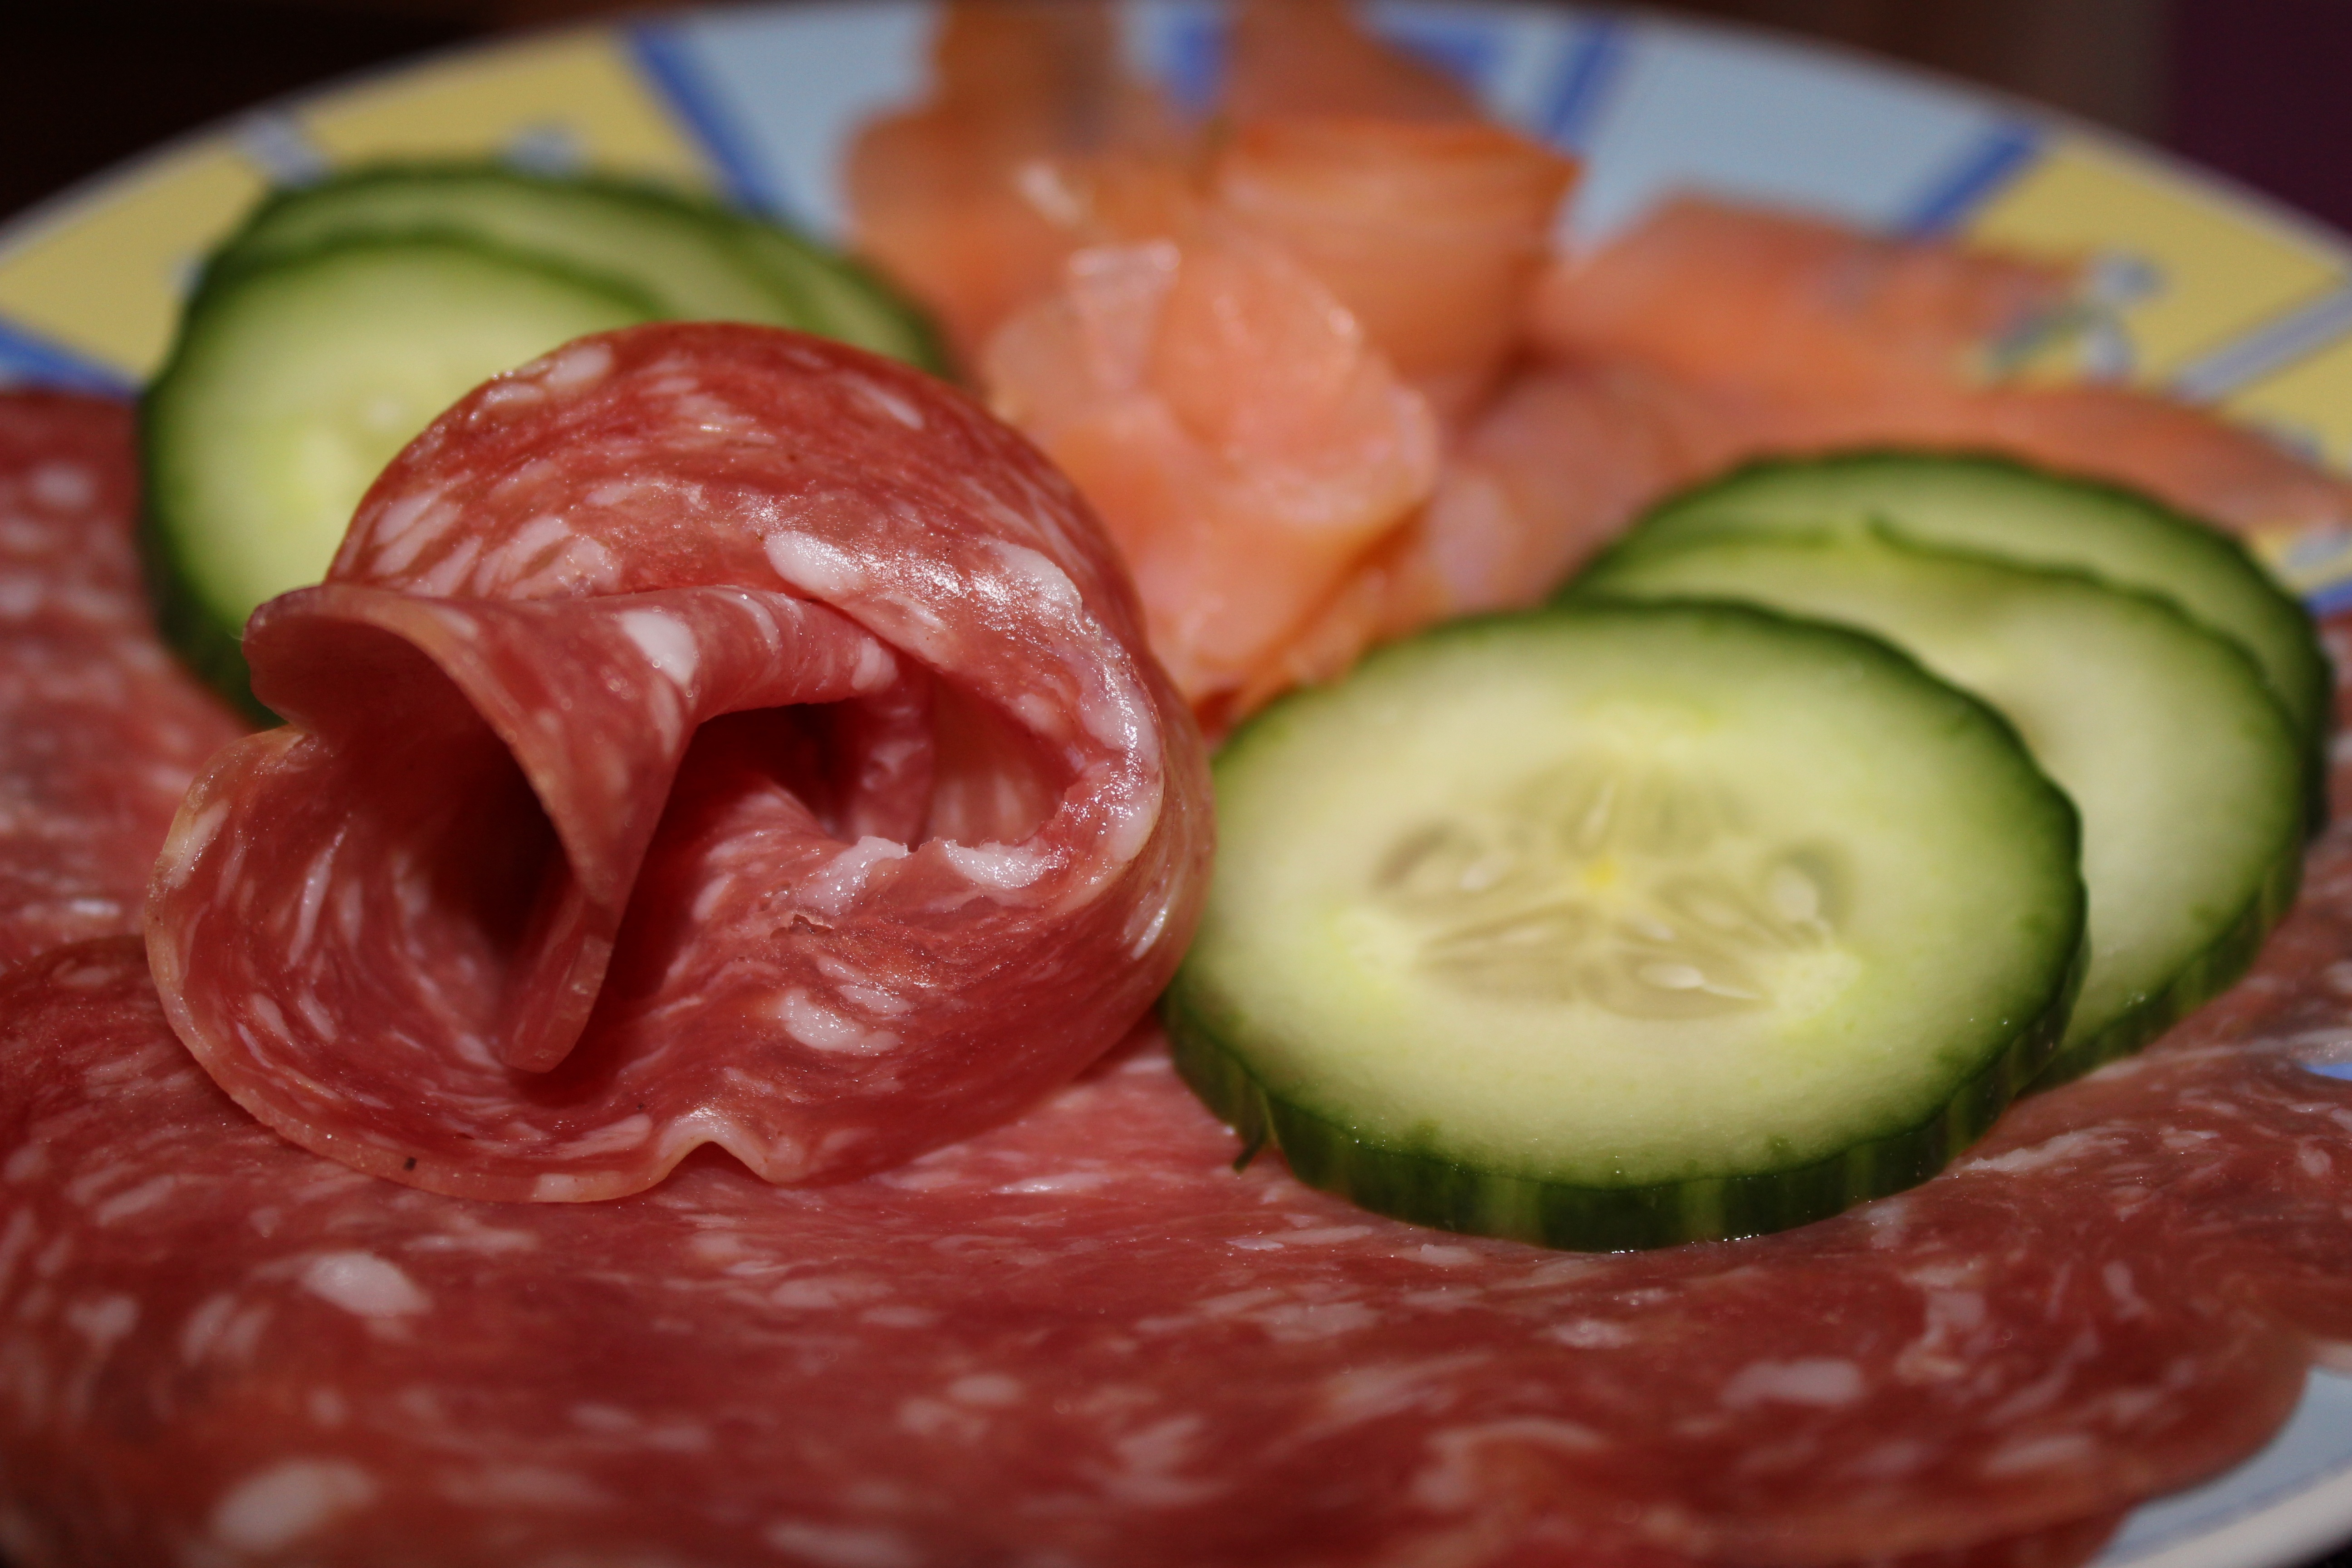
dish, meal, food, cooking, produce, vegetable, fish, breakfast, snack, eat, meat, cuisine, delicious, buffet, sausage, salami, cut, arranged, nutrition, dinner, tasty, cucumber, salmon, frisch, edible, substantial, sliced, smoked, appetizing, discs, cold plate, nice prepared, abendbrot, wurstplatte, smoked salmon, salt cured meat, sausage locations, sausage slices, sausage dish, pollack